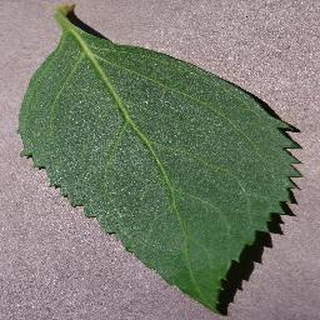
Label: healthy_cherry